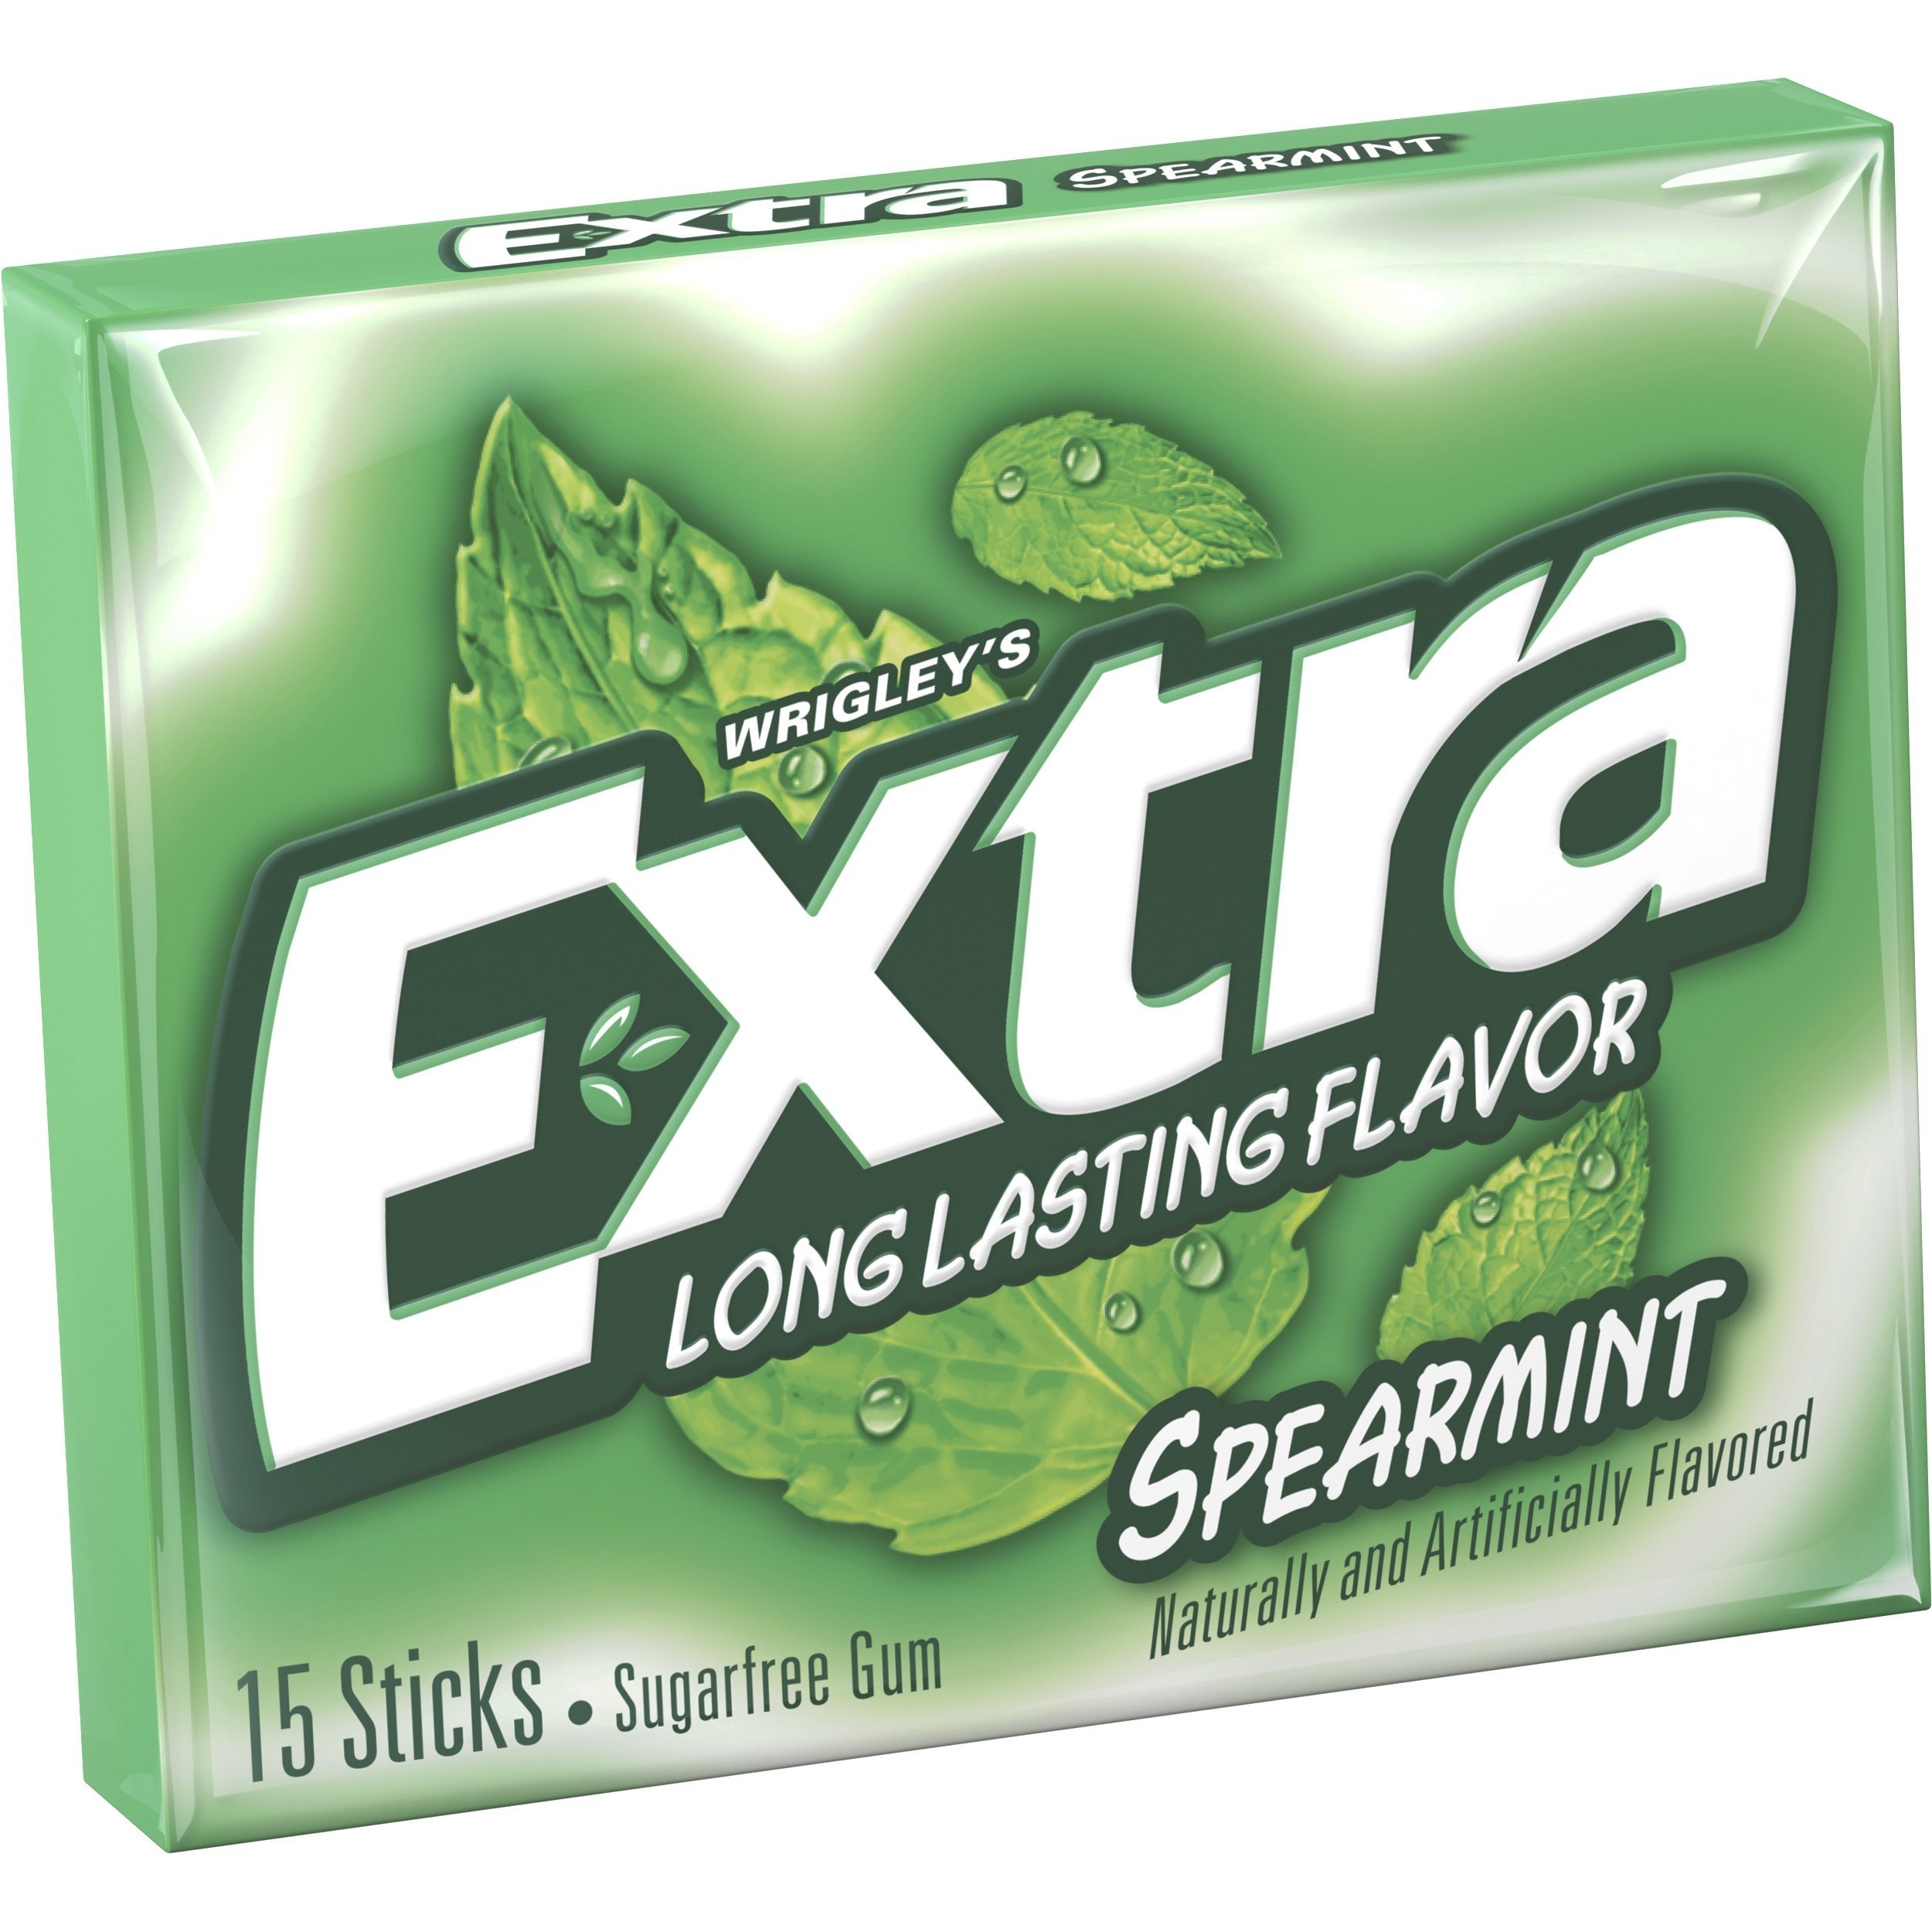
Item Name: Extra Spearmint, 15 Count
Value: 15.0
Unit: Count

Price: 1.72